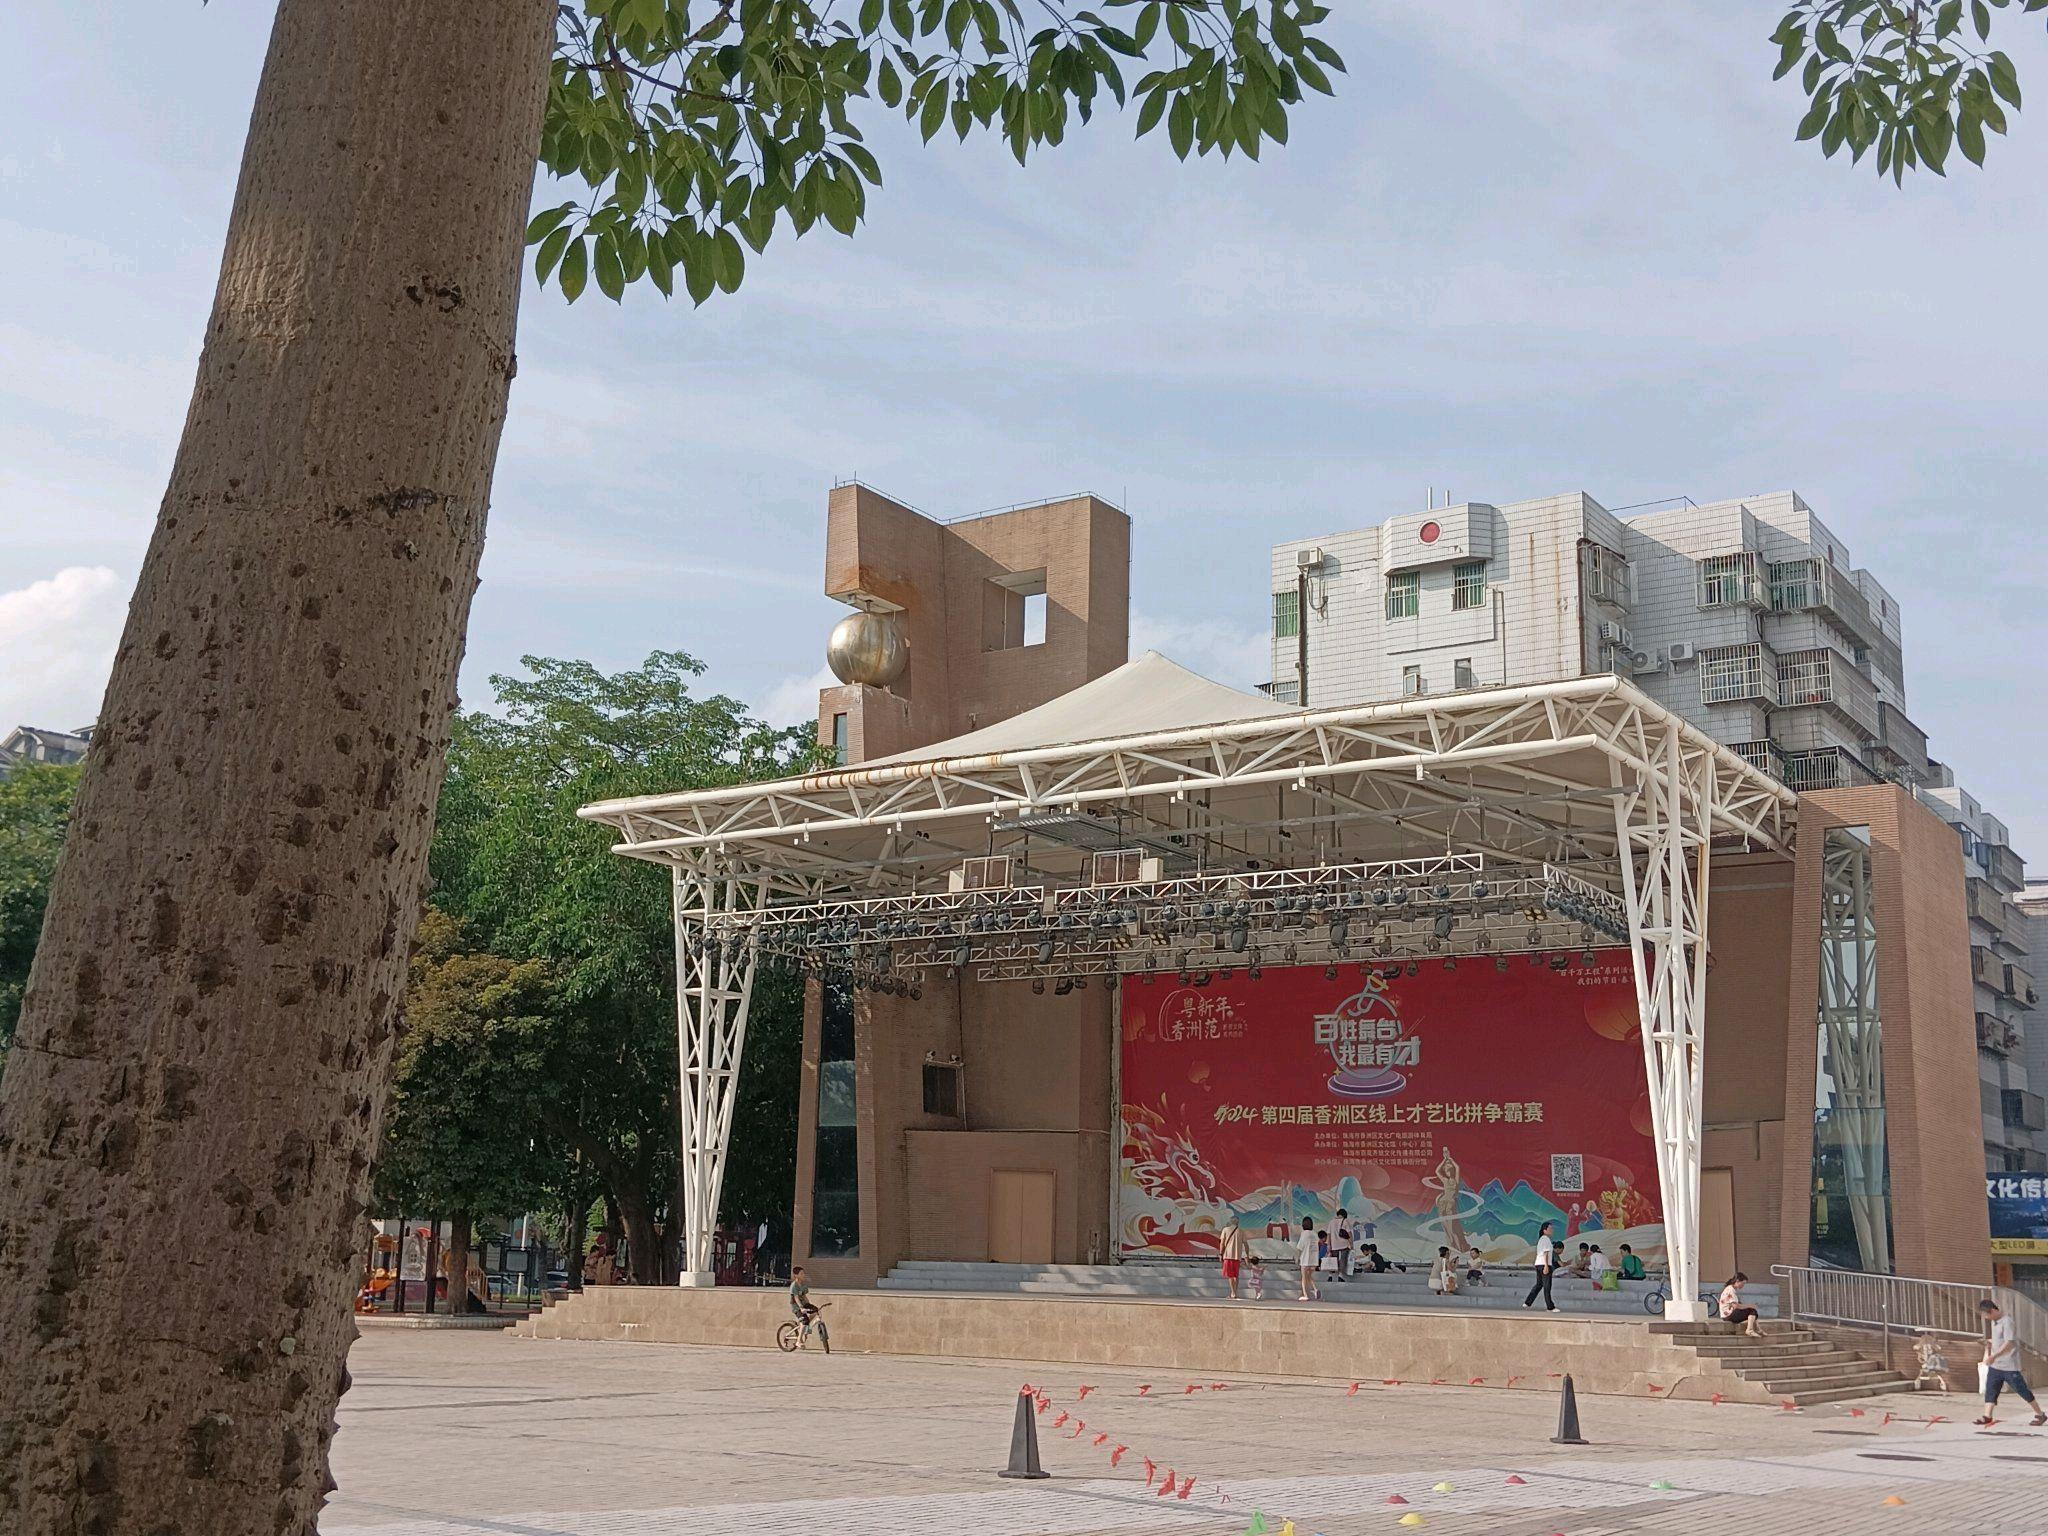
地标名称：柠溪文化广场
所在城市：珠海市·香洲区